List of cathedrals in Finland

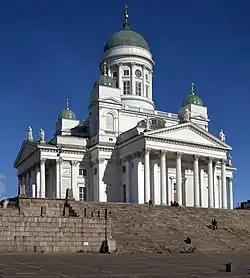
Helsinki Cathedral

Cathedrals of the Evangelical Lutheran Church of Finland: